Fort Calgary

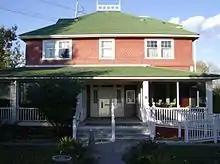
The Deane House in 2006. It was built in 1906 near Fort Calgary for its superintendent. The building was moved to its present site across the Elbow River in 1929.

The Deane House was built near Fort Calgary in 1906 for the superintendent of Fort Calgary, Captain Richard Burton Deane. He wrote about the house in his 1916 memoir "Mounted Police Life in Canada". The house was originally constructed near 9th Ave and 6th St SE, facing east towards the barracks. Deane felt the previous superintendent's house was not good enough for his wife Martha. Although the budget for the project was $5,000, the total cost was $6,200. In 1914, the Grand Trunk Railway bought the house and relocated to the southeast corner of the lot; serving as an office and station master's house. The house was then purchased by C. L. Jacques in 1929 and moved across the Elbow River, where it stands today. It was used as a boarding house for several decades and was named Jasper Lodge. It was later purchased by Alex Brotherton who renamed the building Gaspé Lodge. Alex Brotherton died in the home in 1968 and the property was sold and proceeds divided among his children (Alfena Cunningham and Patrica Brotherton (Patricia Perkins), whose descendants still live in Calgary.